West Twyford

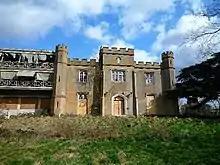
Twyford Abbey west elevation

The area now known as West Twyford began as a manor house in the thirteenth century. A small community built up to the west around St Mary's Church which had originally been a chapel belonging to the manor house.